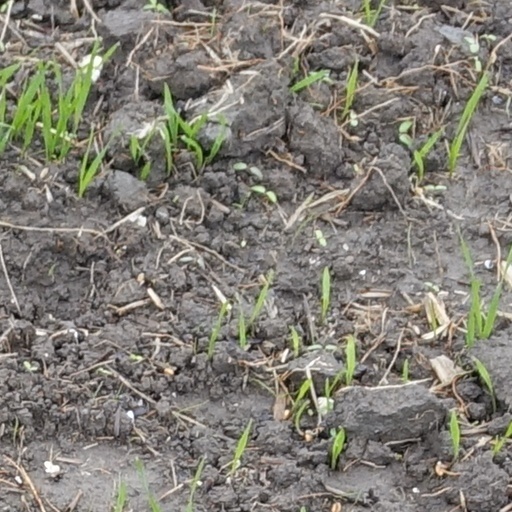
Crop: wheat